Crossworlds

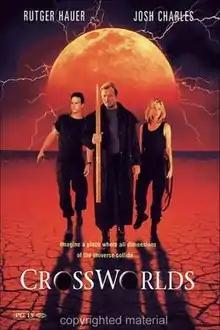

Crossworlds is a 1996 science fiction film starring Rutger Hauer, Josh Charles, Andrea Roth, Stuart Wilson and Jack Black, and directed by Krishna Rao. Special effects are by Digital Drama. The film was shot in Los Angeles, Lone Pine, and El Mirage Dry Lake, California, USA.